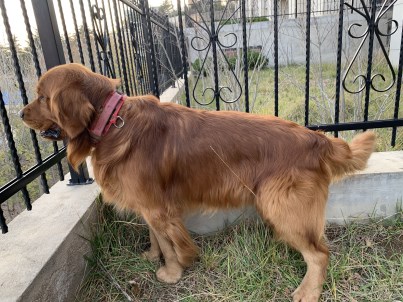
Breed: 5355-n000126-golden_retriever